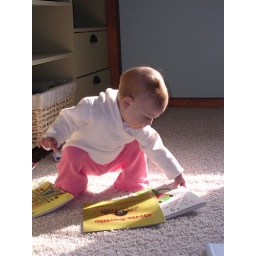
Jessica reading in our bedroom - with newly painted walls. Note the new wall color.